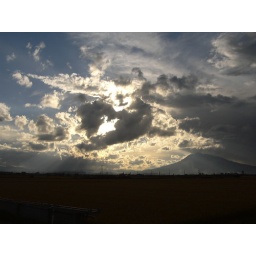
jacob's ladder looks like running horse in the sky.